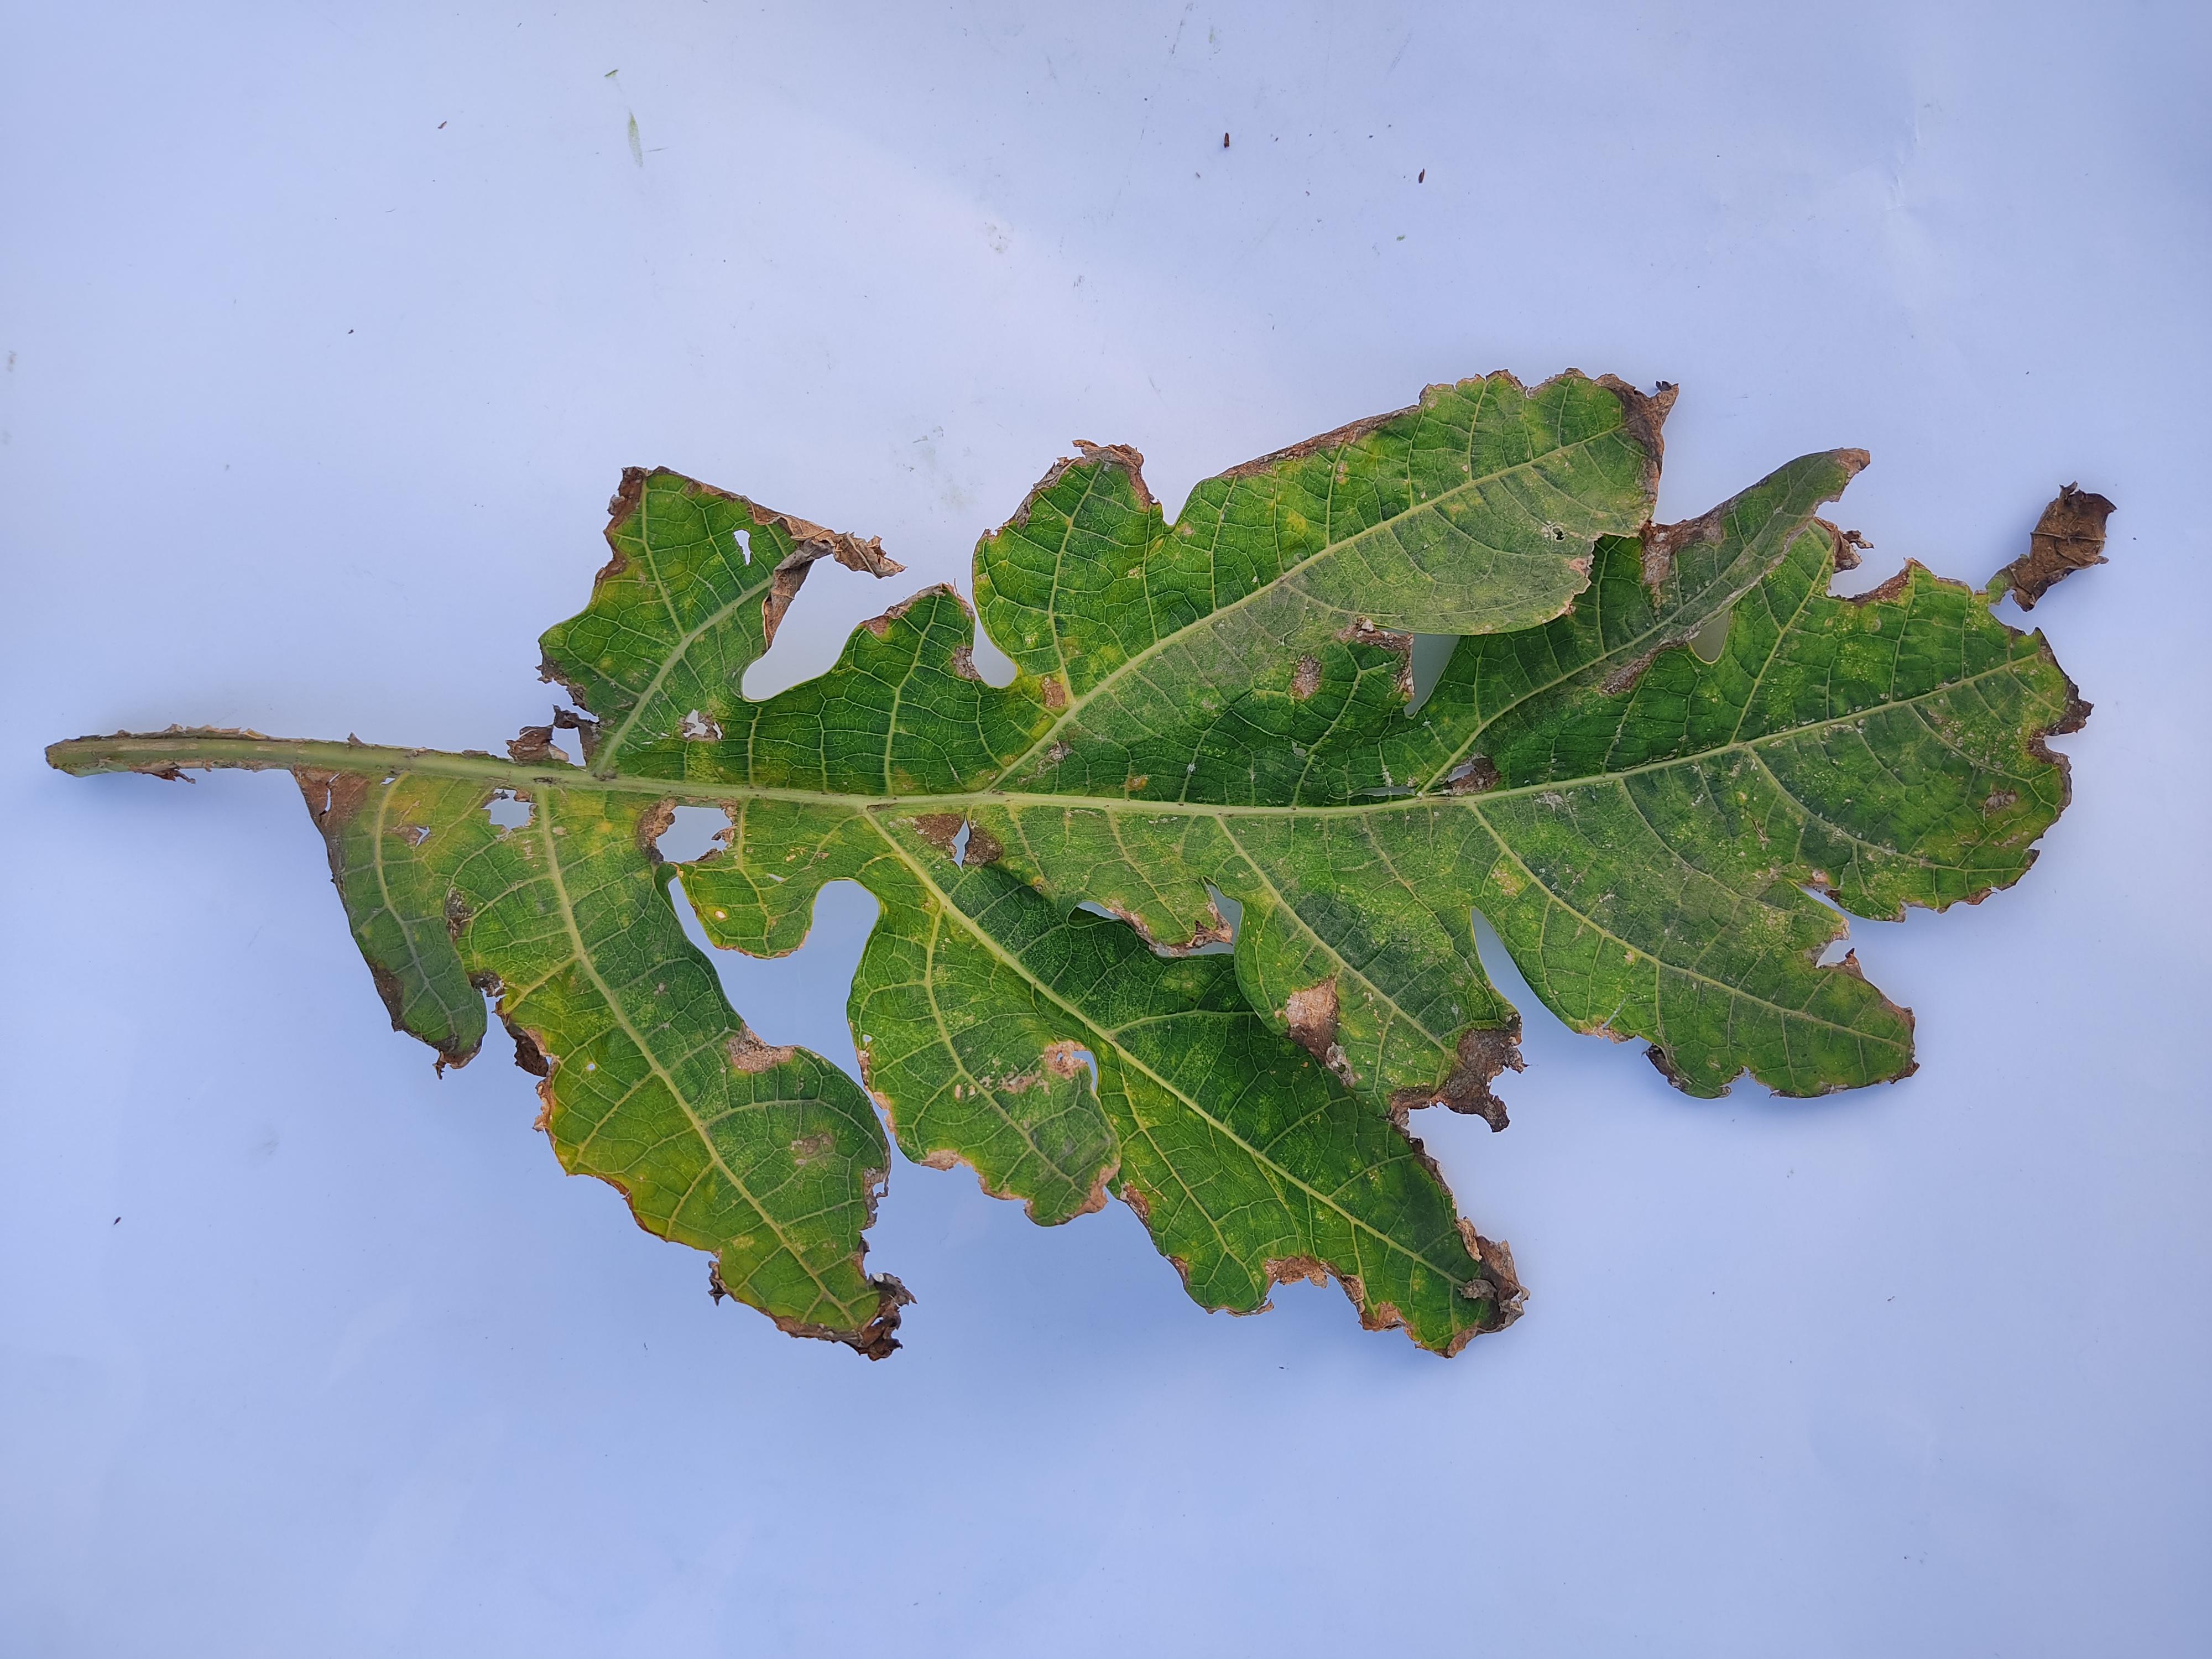
Label: Mite Disease